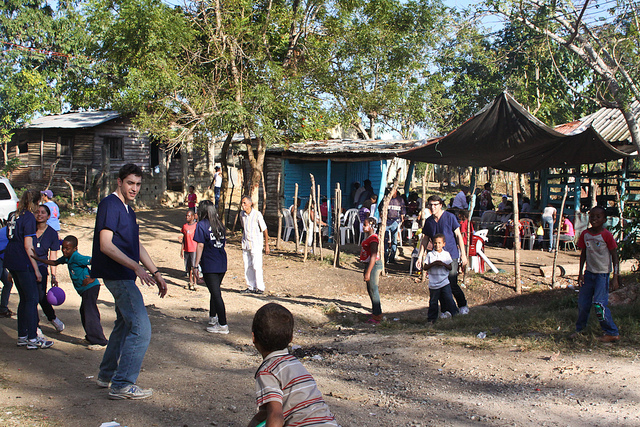
những người lớn đang chơi bóng với những đứa trẻ ở ngoài trời